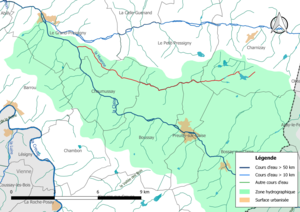
Carte du cours d'eau «
La Muanne est un cours d'eau français qui coule dans le département d'Indre-et-Loire. C'est un affluent de la Claise en rive droite et donc un sous-affluent de la Loire.